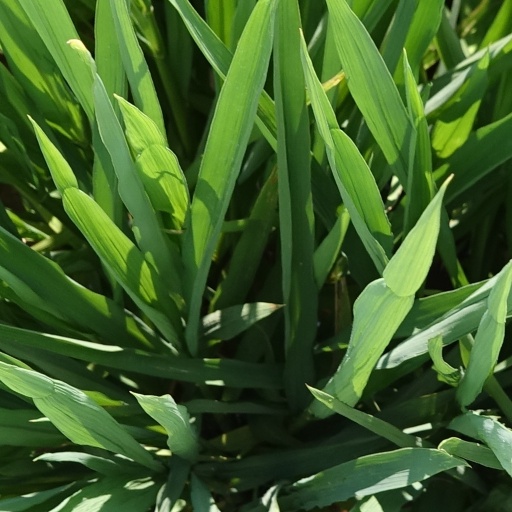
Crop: rice